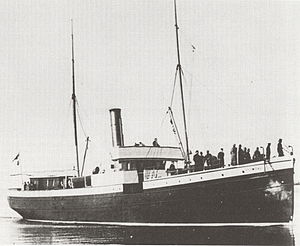
Heimdal (skib fra 1873)
Skruedampskibet Heimdal
Dampskibet Heimdal var det andet skib bygget til rederiet A/S Dampskibsselskabet paa Bornholm af 1866.